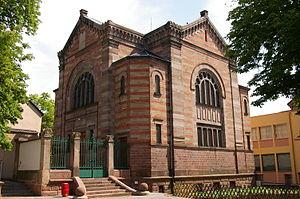
Le temple protestant de Nègrepelisse est un édifice religieux situé 1 rue du Temple à Nègrepelisse, Tarn-et-Garonne. La paroisse est rattachée à l'Église protestante unie de France.
Une synagogue est un lieu de culte juif.
Sélestat est une commune française, dans le département du Bas-Rhin, en Alsace.